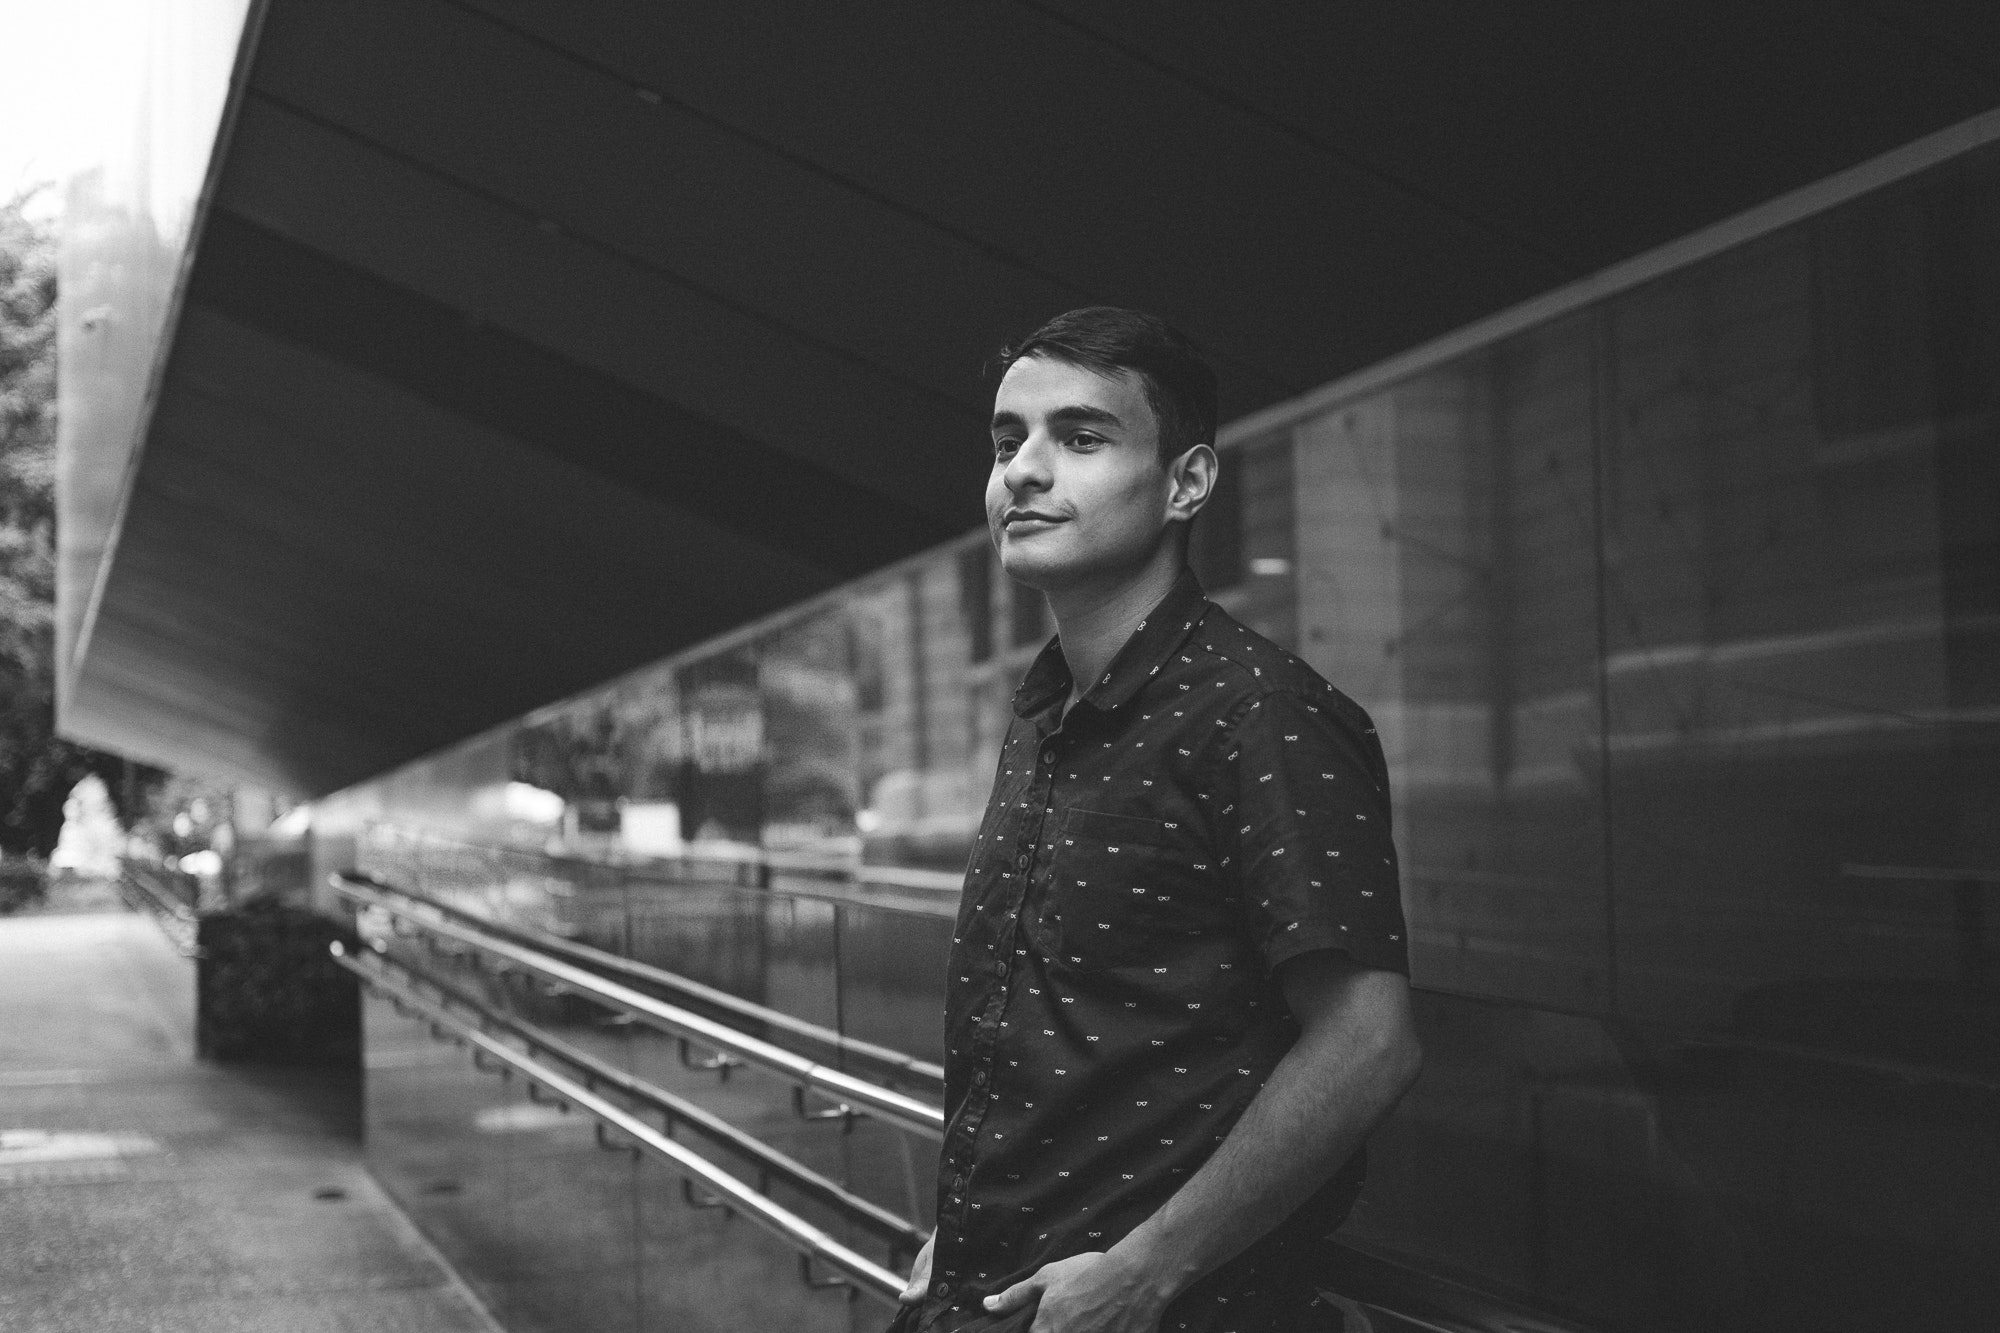
white, black, photograph, black and white, monochrome, standing, monochrome photography, snapshot, photography, eye, architecture, infrastructure, street, escalator, style, night, flash photography, portrait photography, road, photo shoot, city